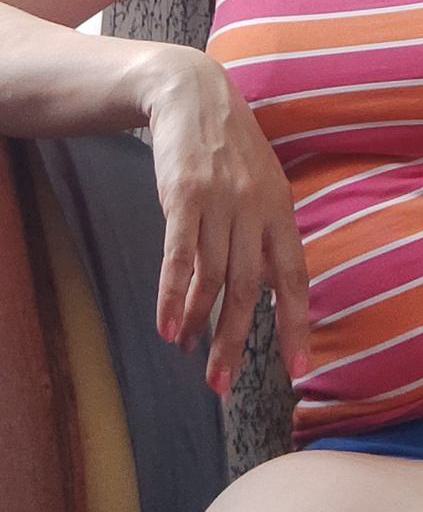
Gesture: no_gesture